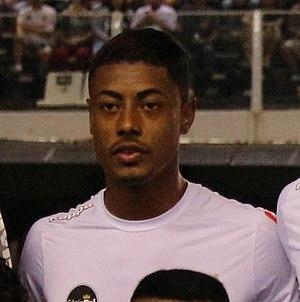
Bruno Henrique Pinto est un footballeur international brésilien, né le 30 décembre 1990 à Belo Horizonte. Il évolue au poste d'ailier droit à Flamengo.